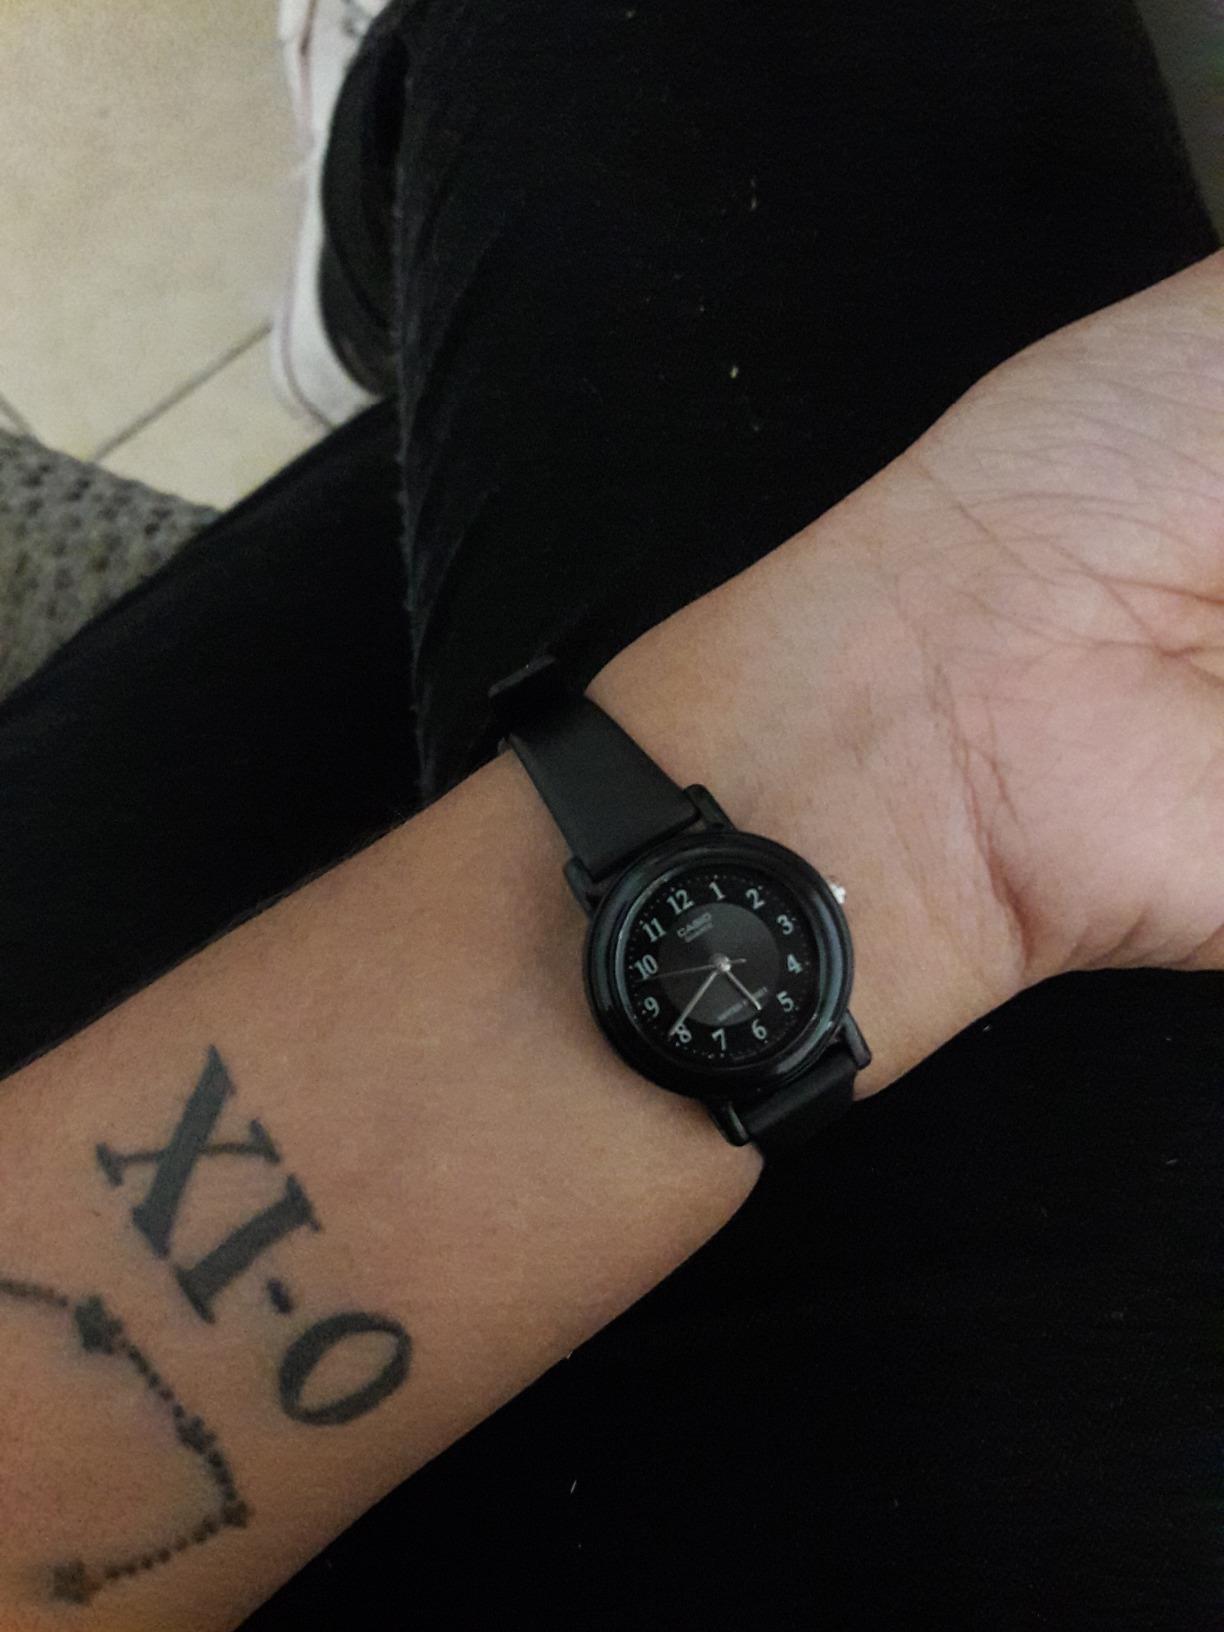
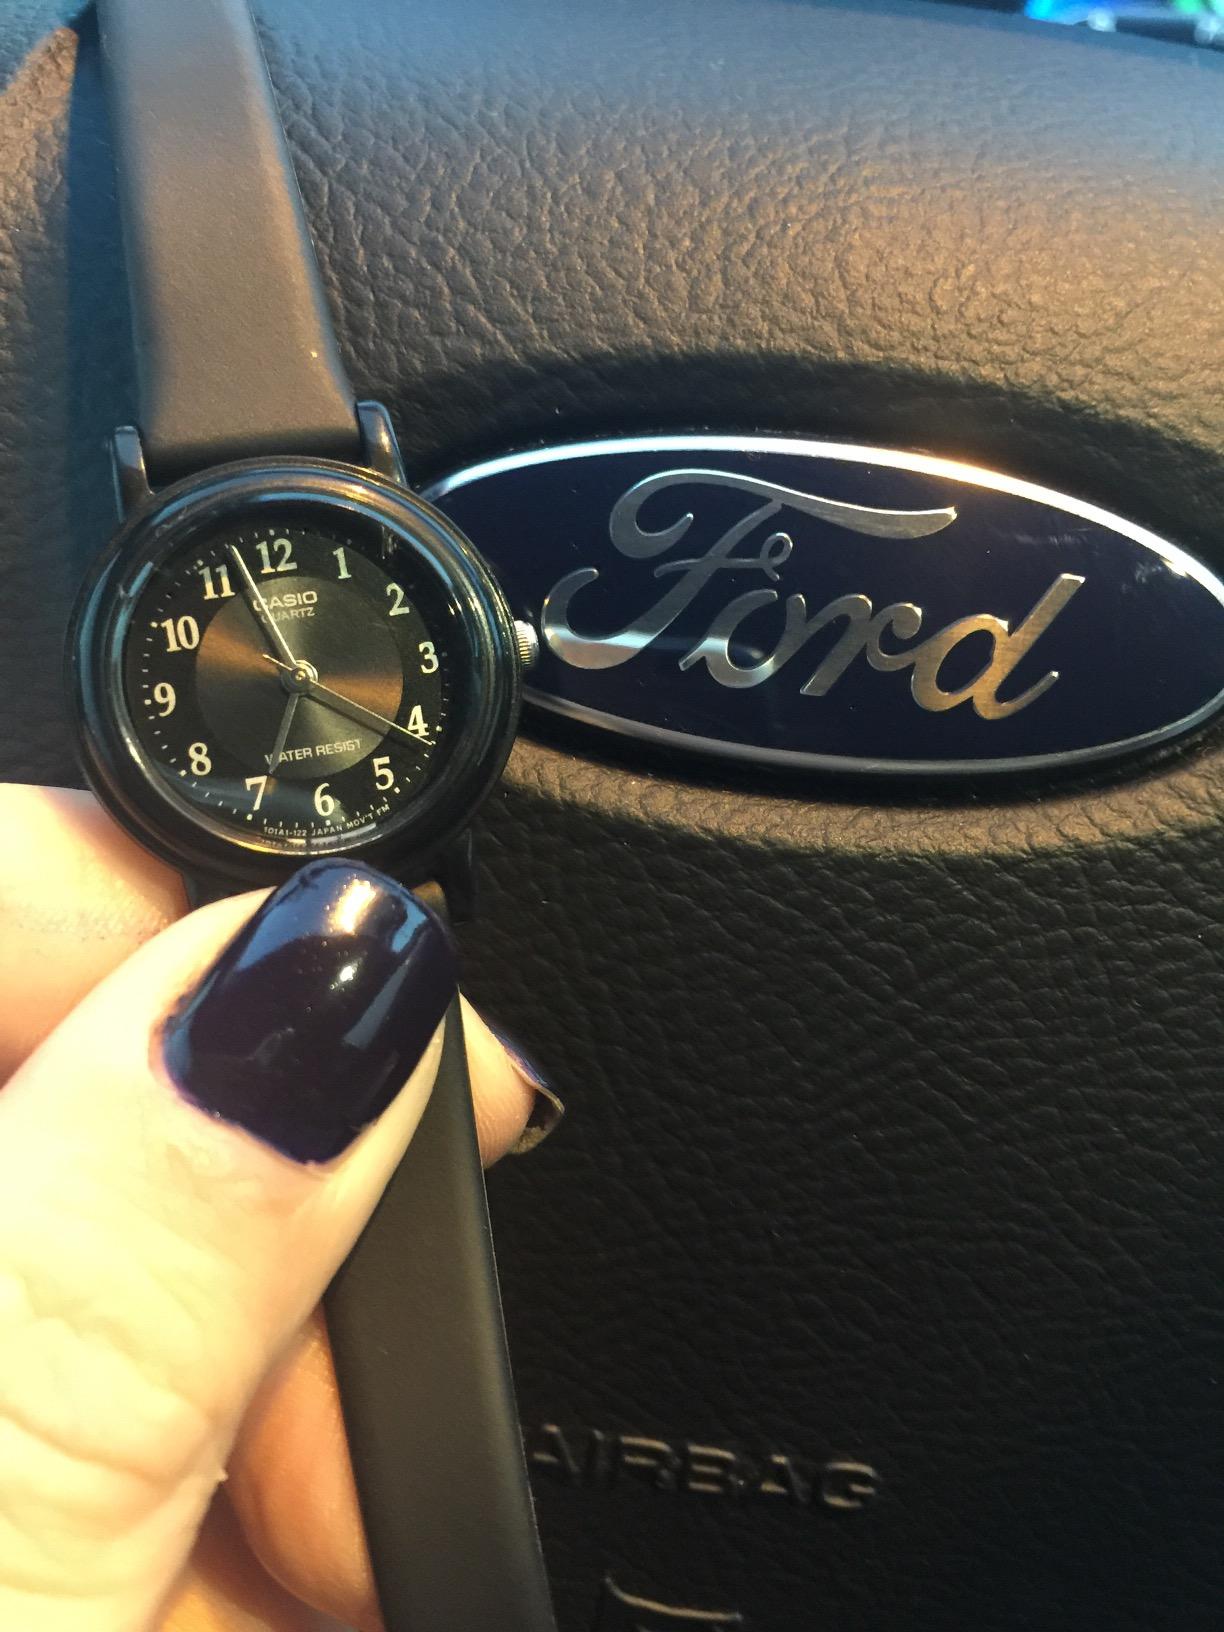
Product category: accessories_watch
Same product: yes